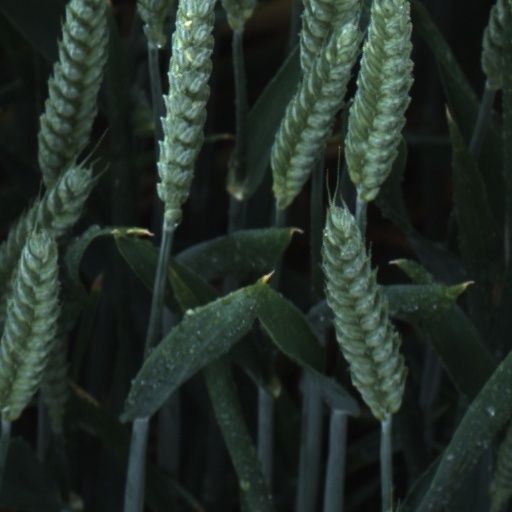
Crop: wheat